Norton Conyers House

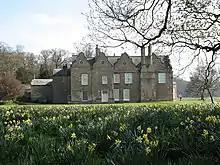
Norton Conyers House

Norton Conyers House is a grade II* listed late medieval manor house with Stuart and Georgian additions sited in North Yorkshire, England, some 4 miles (7 km) north of Ripon.